Little Tales of Misogyny

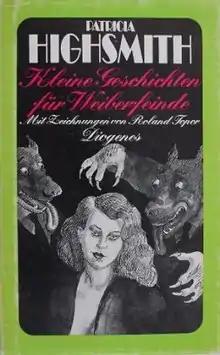
First edition (Swiss)

Little Tales of Misogyny (1975), , is an anthology of short stories by Patricia Highsmith, first published in German language in Switzerland by Diogenes Verlag, with illustrations by Roland Topor. It was published in English by Heinemann in 1977.